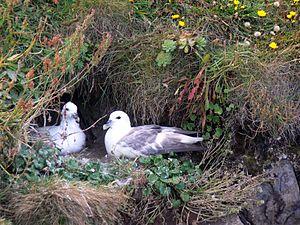
Surtsey est une île volcanique située au large de la côte méridionale de l'Islande, à l'extrémité sud des îles Vestmann. Elle s'est formée à la suite d'une éruption volcanique qui a commencé à 130 mètres sous le niveau de la mer aux alentours du 10 novembre 1963, a atteint la surface le 14 novembre 1963 et s'est terminée le 5 juin 1967. C'est à cette date que l'île a atteint sa superficie maximale avec 2,65 km² et sa hauteur maximale avec 173 mètres d'altitude. Depuis, sous l'action érosive du vent et des vagues, l'île a diminué de superficie pour ne mesurer plus que 1,41 km² en 2008. Elle a perdu aussi en altitude à cause de l'érosion essentiellement maritime, du compactage des couches sédimentaires sous-jacentes et à un moindre degré du réajustement isostatique de la lithosphère.